Color TV-Game

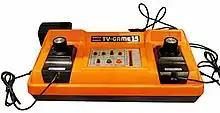
Color TV-Game 15

The is the first video game system ever made by Nintendo. The system was released as a series of five dedicated home video game consoles between 1977 and 1983 in Japan only. Nintendo sold three million units of the first four models: one million units of each of the first two models, Color TV-Game 6 and 15; and half a million units of each of the next two models, "Block Breaker" and "Racing 112". The Color TV-Game series has the highest sales figures of all the first generation of video game consoles.